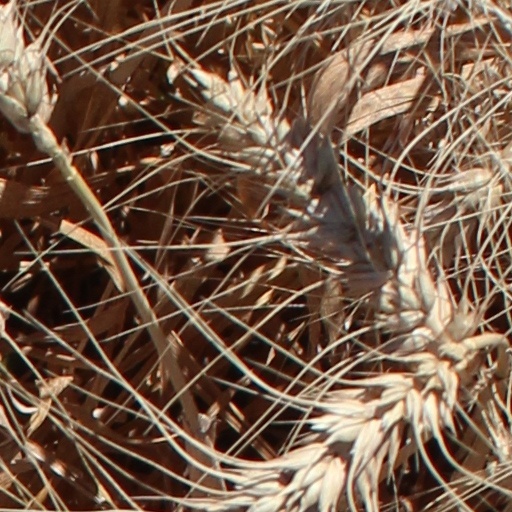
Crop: wheat